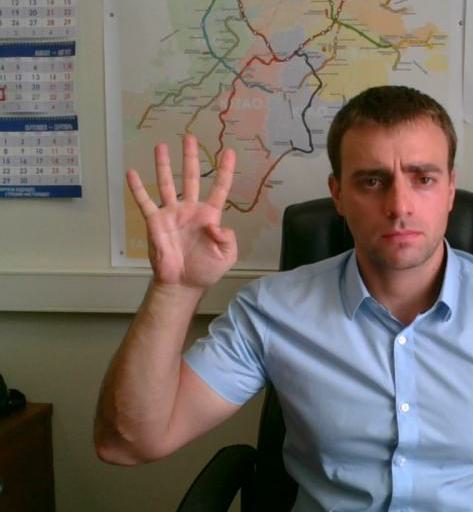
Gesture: four